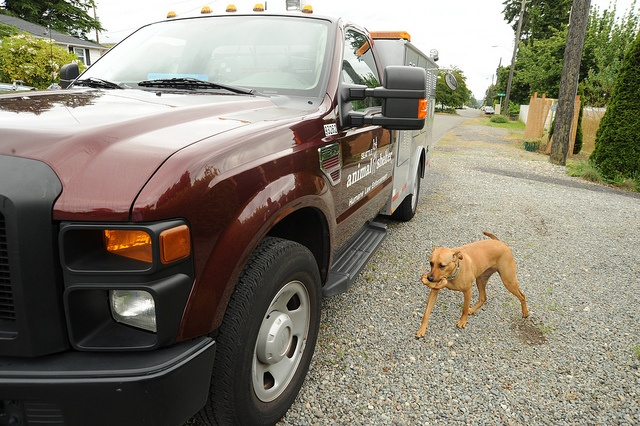
A DOG BRINGING SOMETHING TO A RED TRUCK
A brown dog near a maroon pick-up truck.
A small dog walking by a large truck.
A dog is eating something next to an animal control pickup.
A golden brown dog waling near a truck.